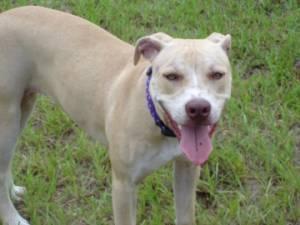
american pit bull terrier